Dragon Saber

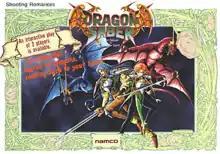
Advertising flyer

is a 1990 vertical-scrolling shooter arcade game developed and published by Namco. It is a sequel to "Dragon Spirit", released in 1987.